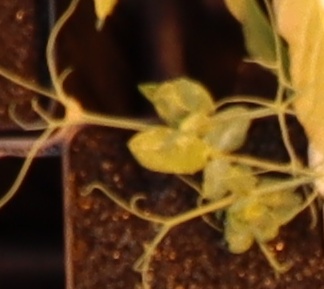
Label: Field Pea